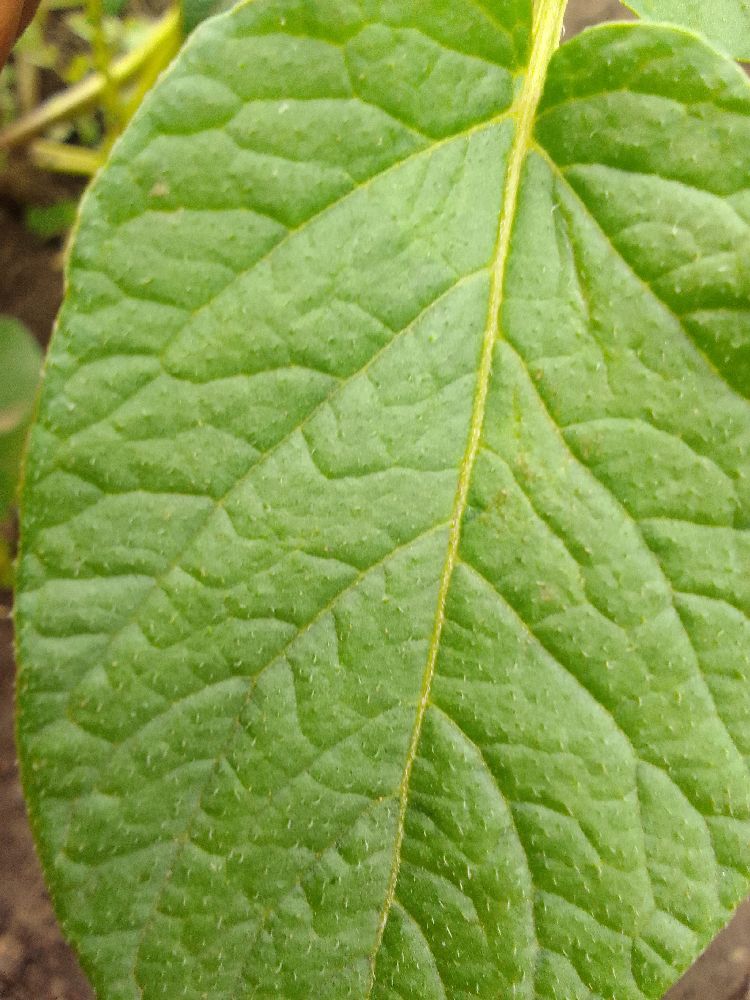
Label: Healthy